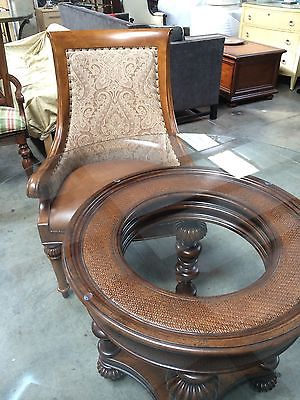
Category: cabinet